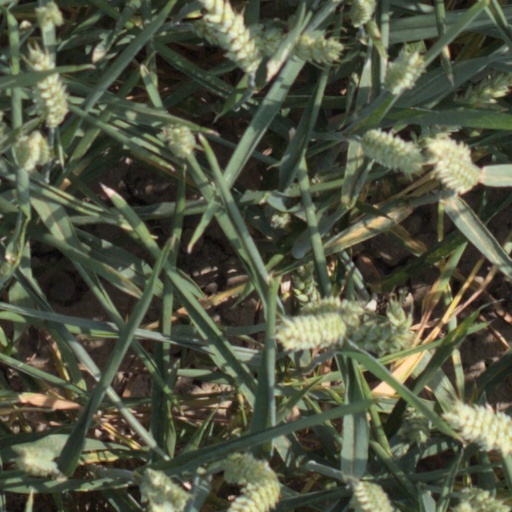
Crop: wheat